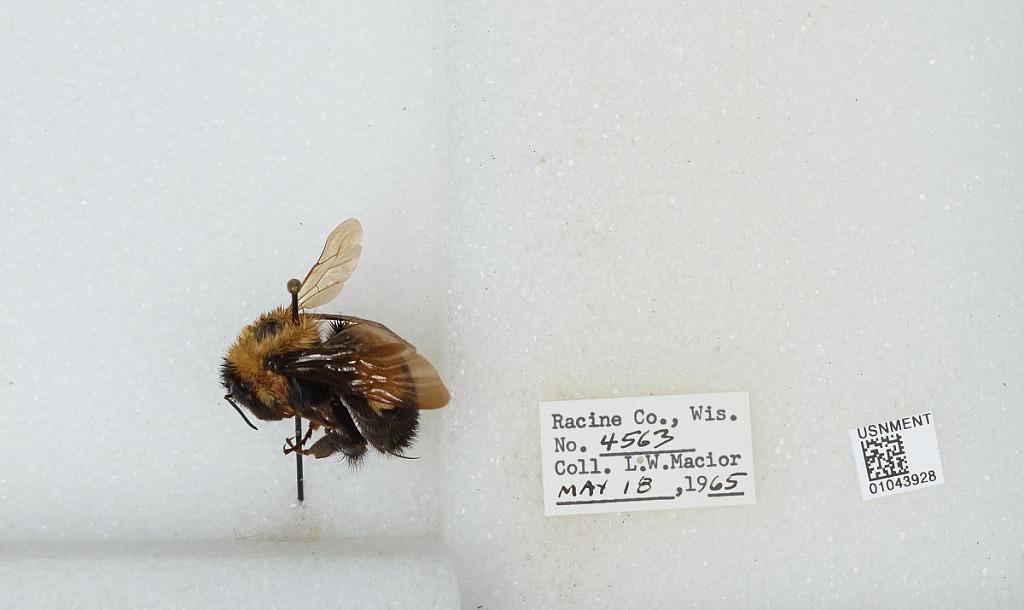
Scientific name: Bombus (Bombus) affinis Cresson
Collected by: L. Macior
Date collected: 1965-5-18
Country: United States
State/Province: Wisconsin
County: Racine
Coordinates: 42.78, -87.76